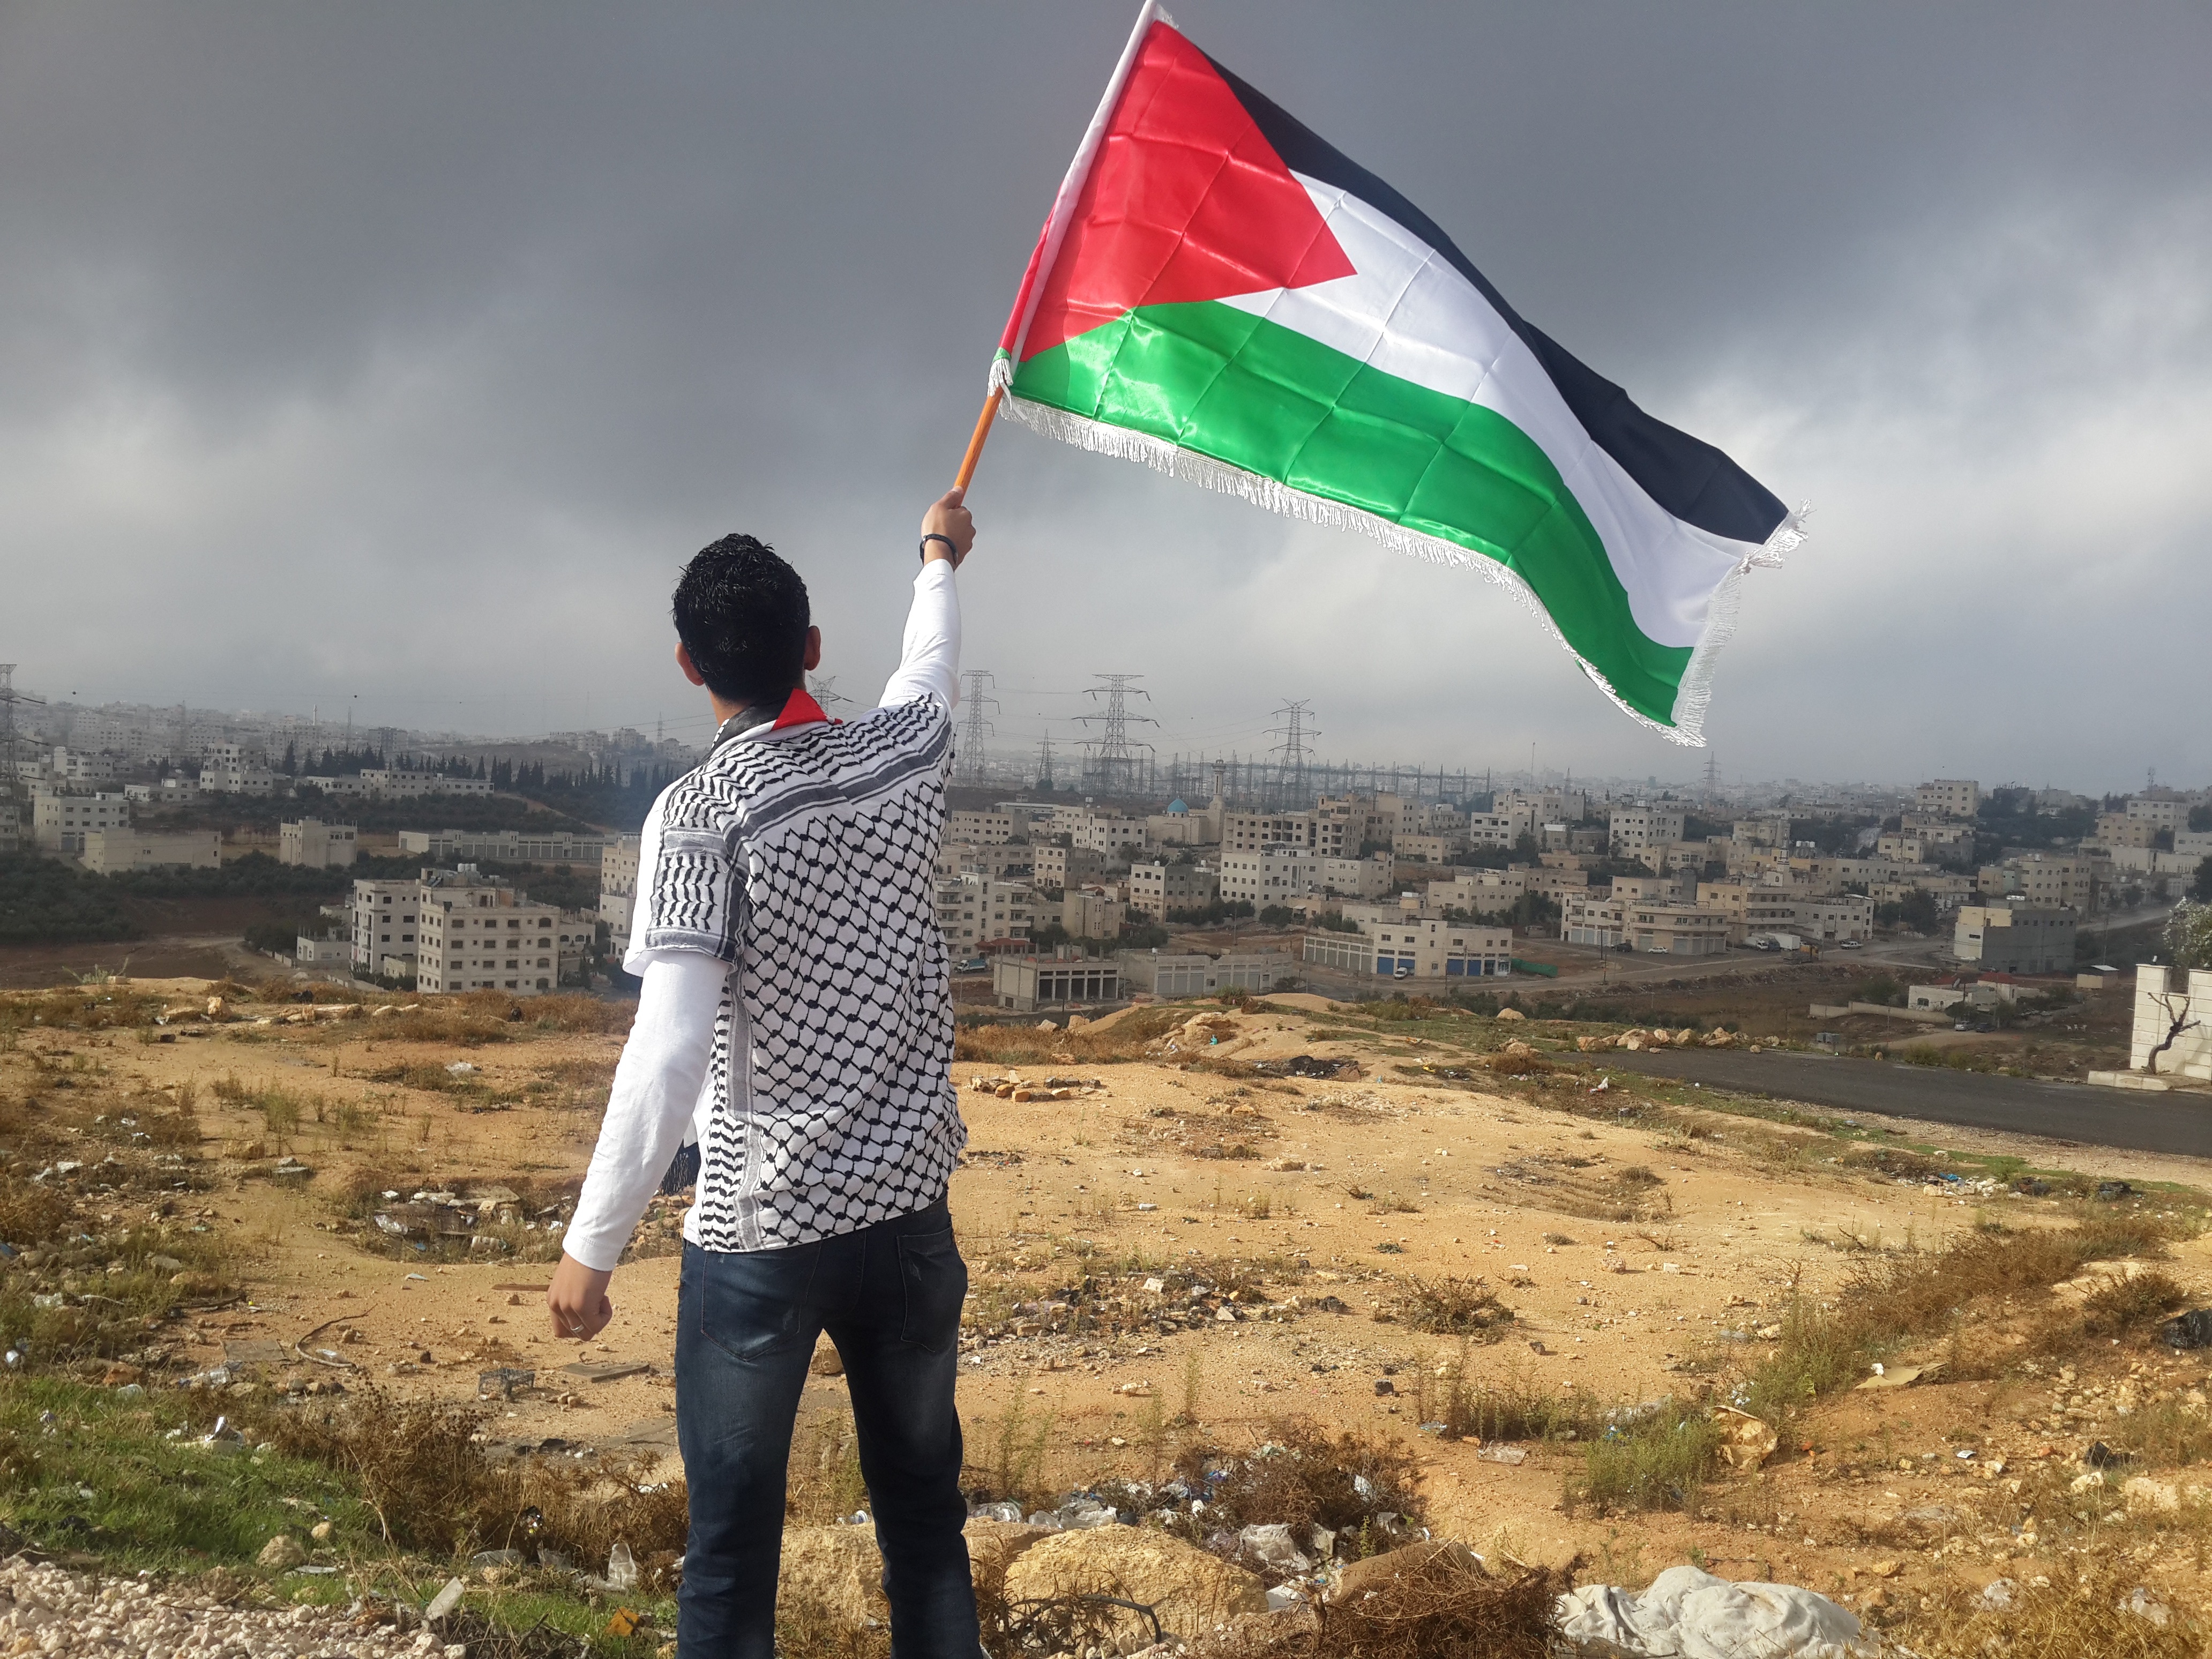
man, cloud, wind, city, male, flag, toy, sports, windsports